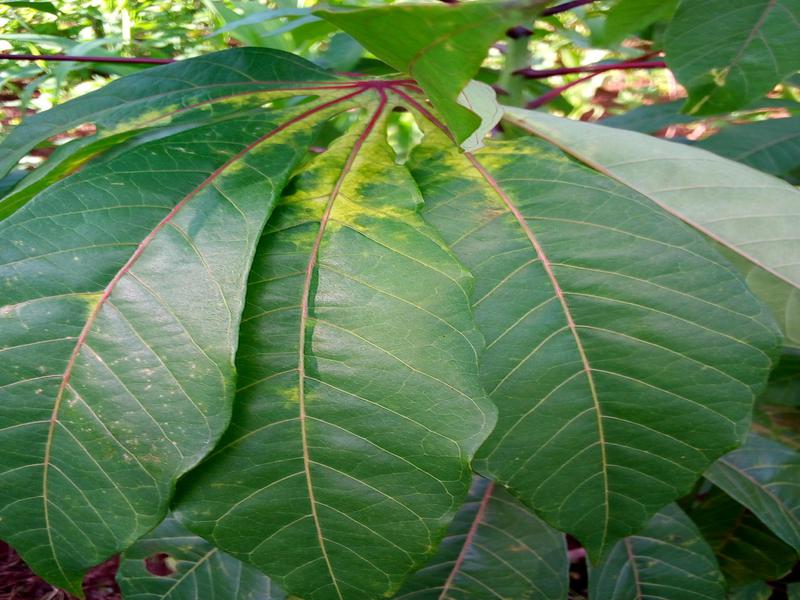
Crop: cassava
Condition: mosaic_disease